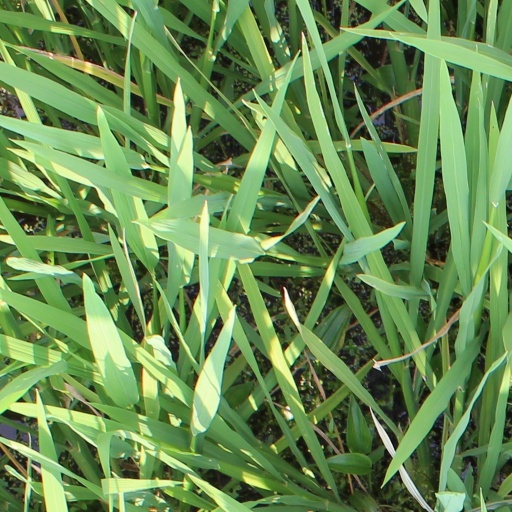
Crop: rice